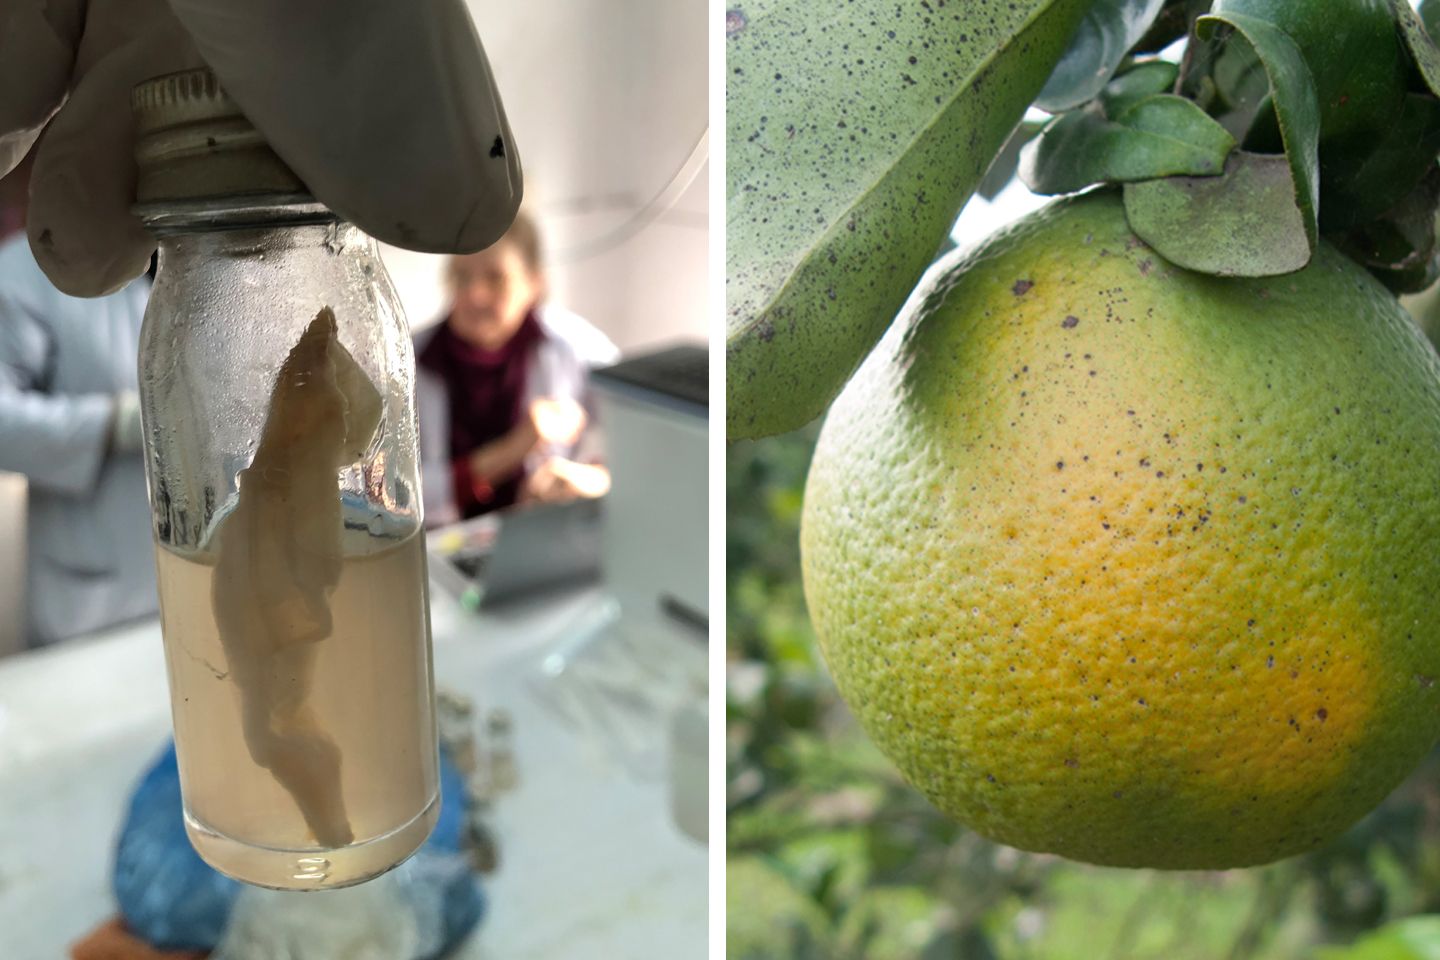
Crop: unknown
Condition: citrus_greening_disease